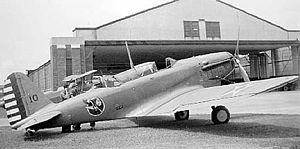
Le Consolidated PB-2 est un avion de chasse américain des années 1930. Il est dérivé d'un modèle conçu initialement par Detroit Aircraft Corporation qui était alors la maison-mère de l'avionneur Lockheed. Le PB-2 a également été désigné P-30. C'est le premier monoplan biplace de chasse américain. Une courte série d'avions d'attaque désignés A-11 en fut dérivée.